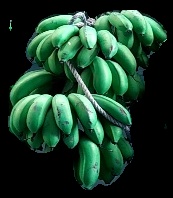
Variety: rasbale
Grade: grade2